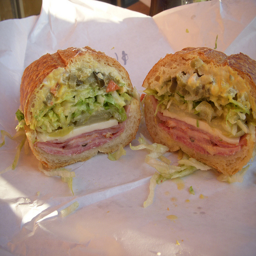
A wheat sandwich includes meat, cheese, and lettuce.
a sandwich with meat and lettuce cut in half
A sandwich that has several toppings on it.
A fresh meat, cheese and salad sandwich roll cut in half
Unwrapped ham and cheese sandwich sitting on a paper dressing